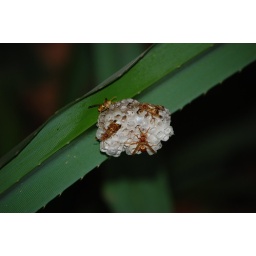
Spotted in a tree laying eggs and building more cells